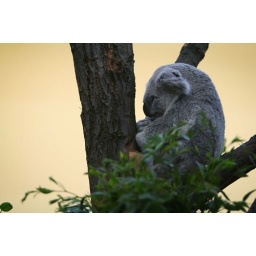
sleeping koala bear in the zoo at schonbrunn palace, vienna, the oldest zoo in the world. :)